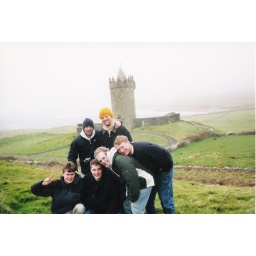
After I face planted and lost a shoe leaping over the fence.